Knights of Columbus

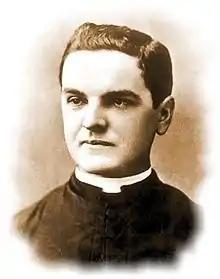
Michael J. McGivney, founder of the Knights of Columbus

American Catholic priest Michael J. McGivney founded the Knights of Columbus at St. Mary's Church in 1882 as a mutual benefit society for Catholic immigrants in New Haven, Connecticut. As a parish priest in an immigrant community, McGivney saw what could happen to a family when the main income earner died. This was before most government support programs were established. Because of religious and ethnic discrimination, Catholics in the late 19th century were regularly excluded from labor unions, popular fraternal organizations, and other organized groups that provided such social services.